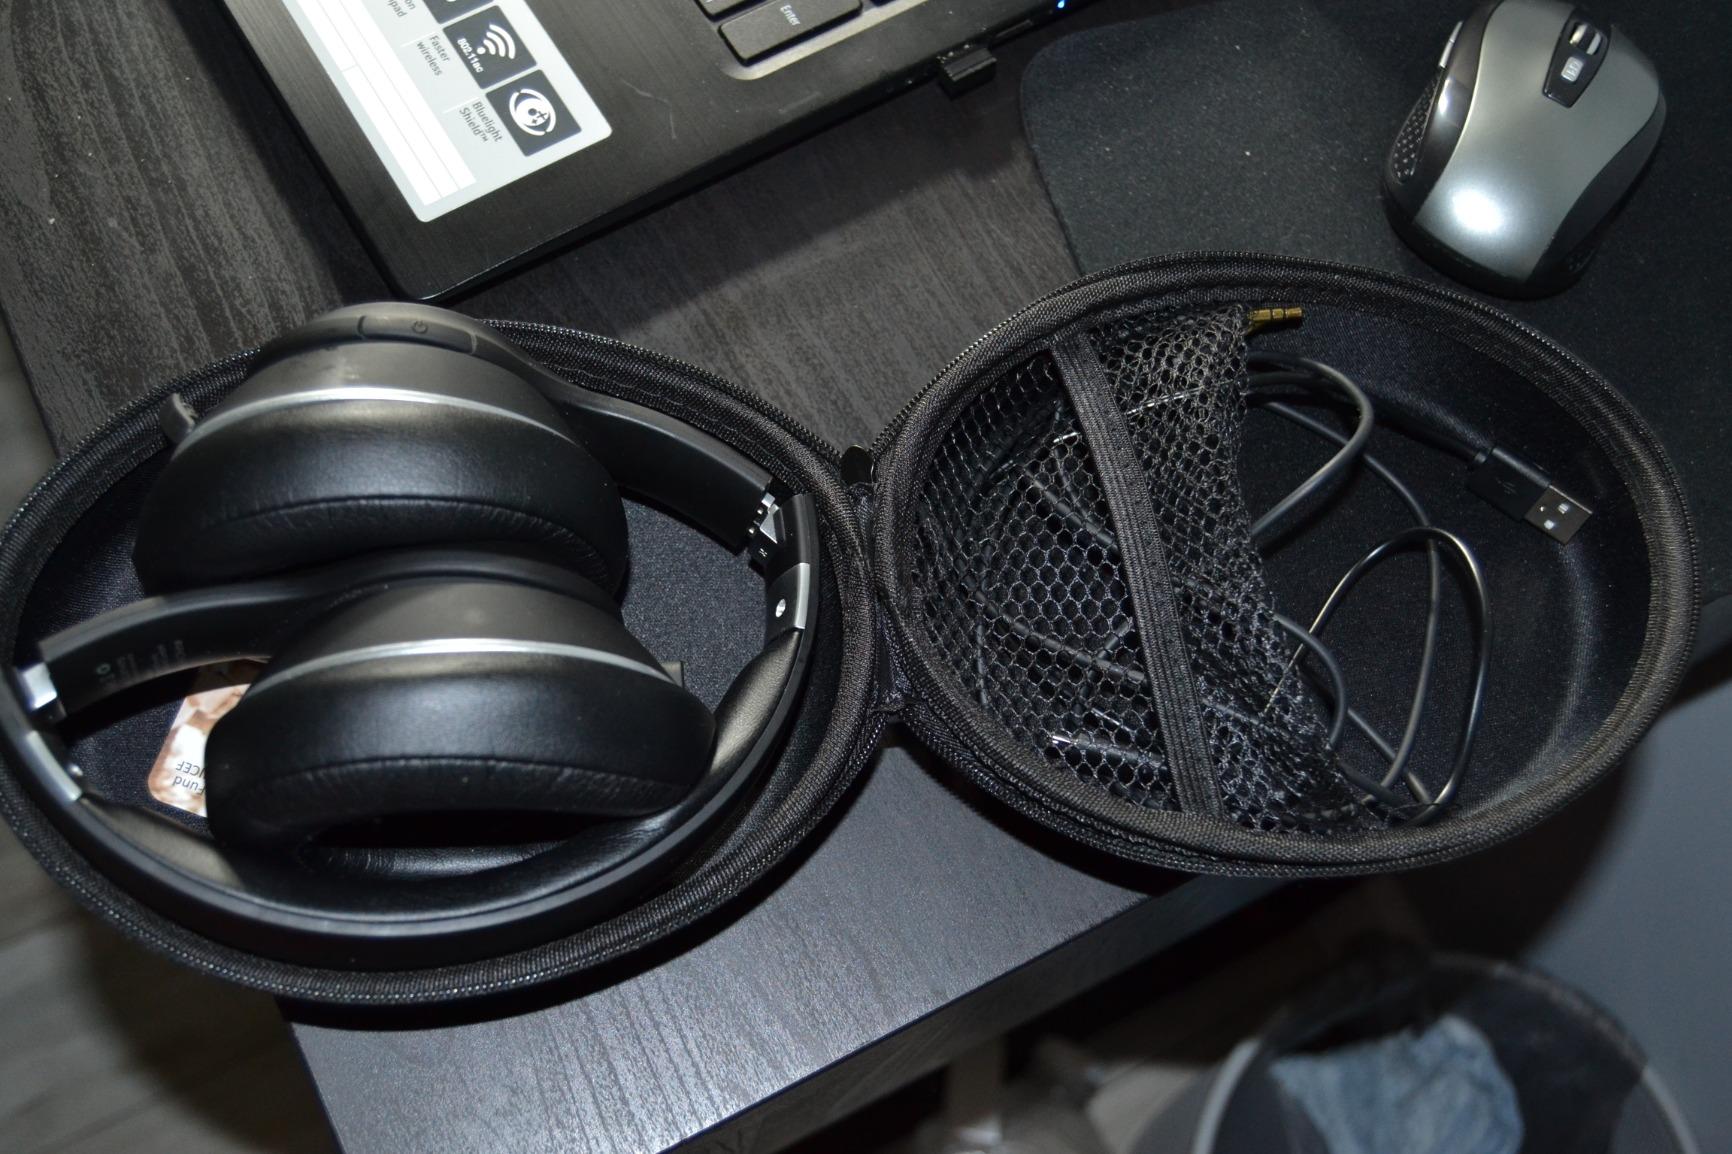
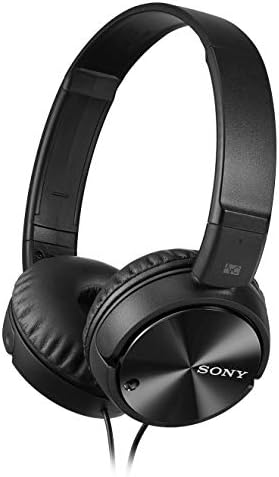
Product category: headphones
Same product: no